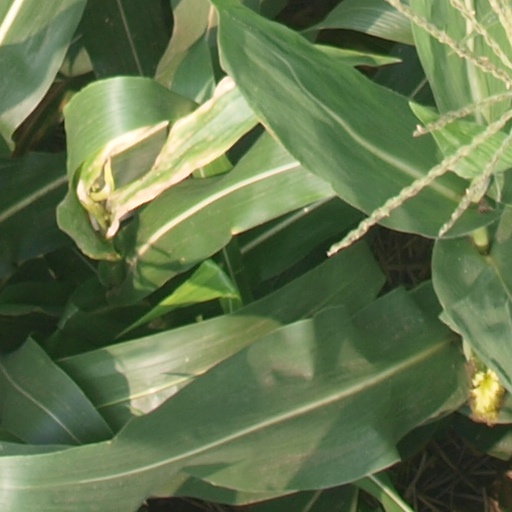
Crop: maize; corn